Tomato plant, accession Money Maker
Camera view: tilt-top (135 deg); turntable rotation: 60 degrees
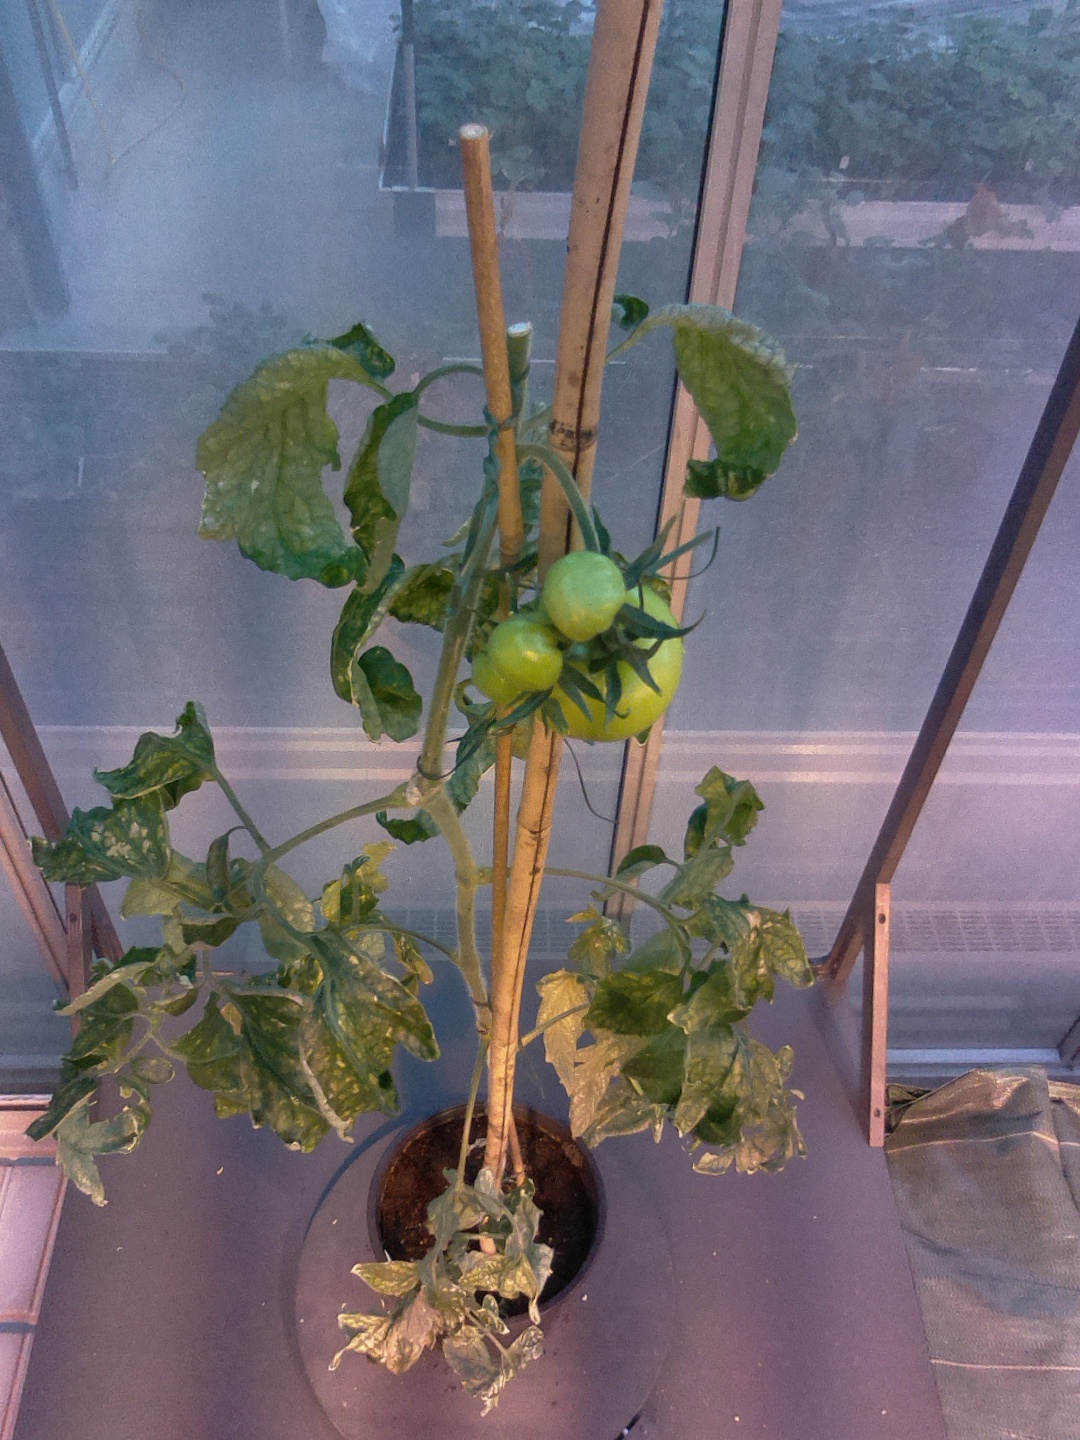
BBCH growth stage 79: 90% -100% of final fruit size